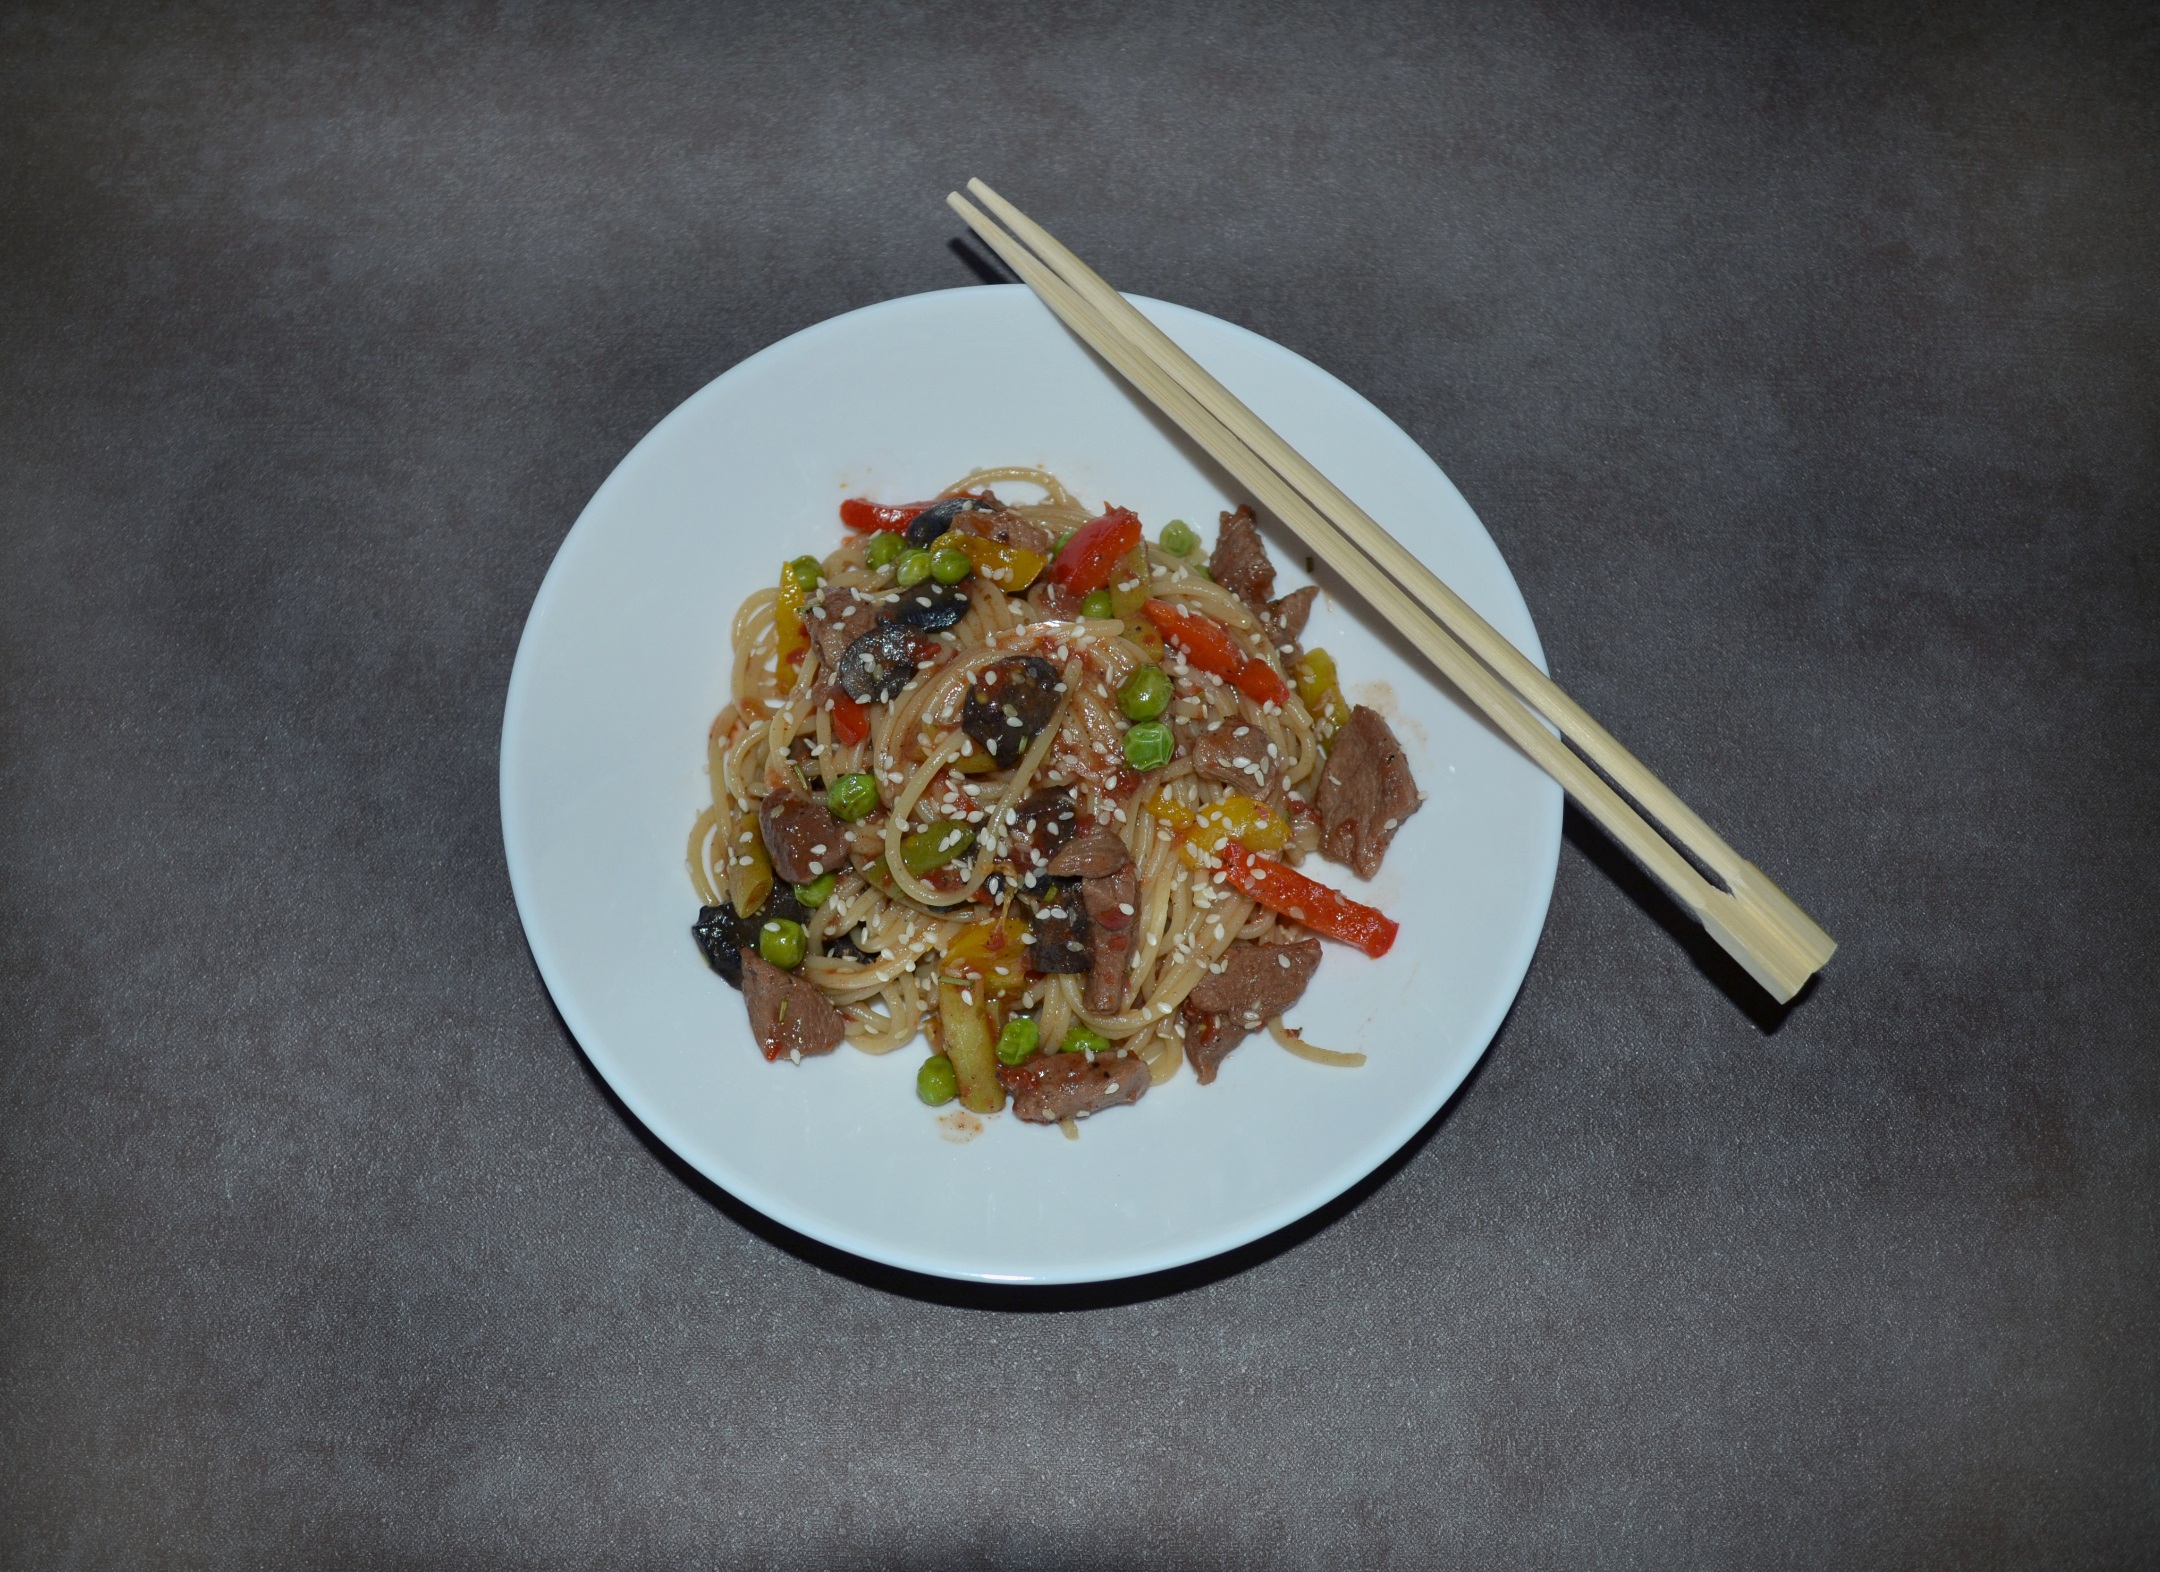
dish, meal, food, cooking, produce, kitchen, recipe, fish, lunch, cuisine, asian food, noodles, nutrition, spaghetti, appetizing